Augustino Ramadhani

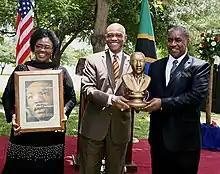
US Ambassador Alfonso E. Lenhardt (center) bestows the 2012 "Dr. Martin Luther King, Jr. Drum Major for Justice Award" to Chief Justice Augustino Steven Lawrence Ramadhani (right), accompanied by Mrs. Sada Mbaruk Ramadhani

Ramadhani was active in the Anglican Church of Tanzania.